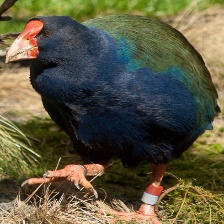
Species: TAKAHE
Scientific name: PORPHYRIO HOCHSTETTERI
ImageNet parent category: european_gallinule